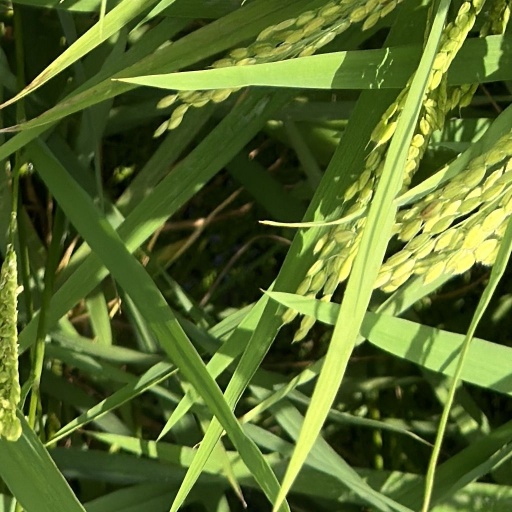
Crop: rice